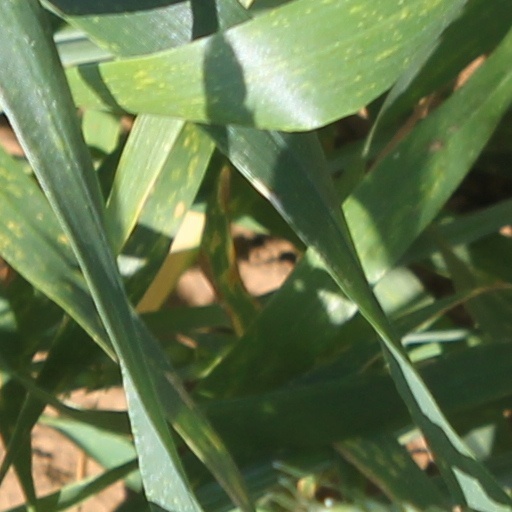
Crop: wheat